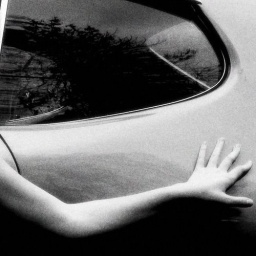
&lt;i&gt;&amp;quot;With photographsAnd magnetic tapeWe capturePretty animals in cagesPretty flowers in vasesEnraptured&amp;quot;&lt;/i&gt; -Laura Veirs